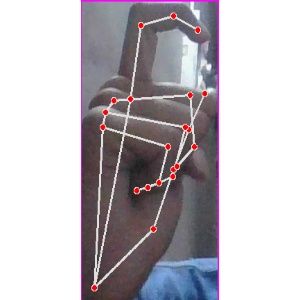
अक्षर: ट